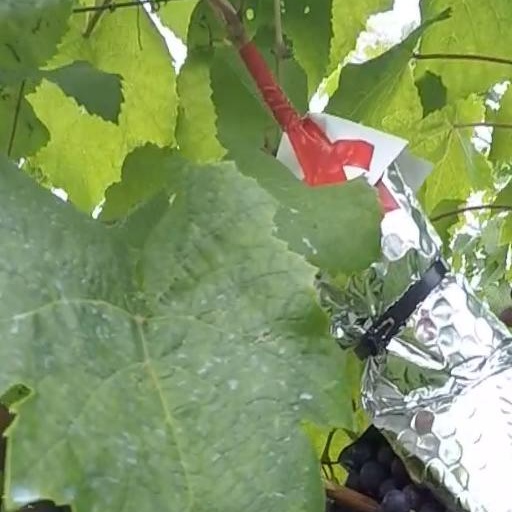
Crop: grape